Kecksburg, Pennsylvania

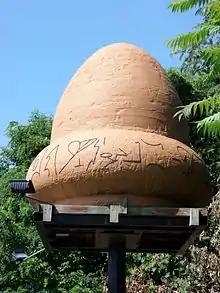
A model depicting the supposedly crashed object, called the "space acorn", originally created for the show "Unsolved Mysteries", and put on display near the Kecksburg fire station.

On December 9, 1965 a large, brilliant fireball was seen by thousands in at least six states and Ontario, Canada. It streaked over the Detroit, Michigan/Windsor, Ontario area, dropped metal debris over Michigan and northern Ohio, and caused sonic booms in Western Pennsylvania. The fireball crashed in the woods just outside Kecksburg and was reportedly acorn-shaped. Some speculated that it was a UFO, however the United States government officially stated that it was just a meteor. It is now believed to have been the Soviet Kosmos 96 spacecraft.